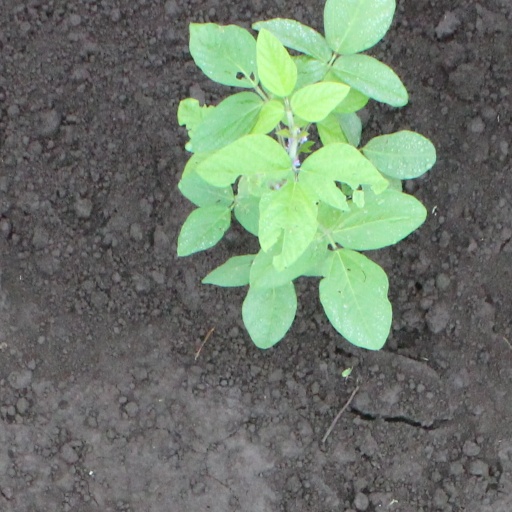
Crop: soybean